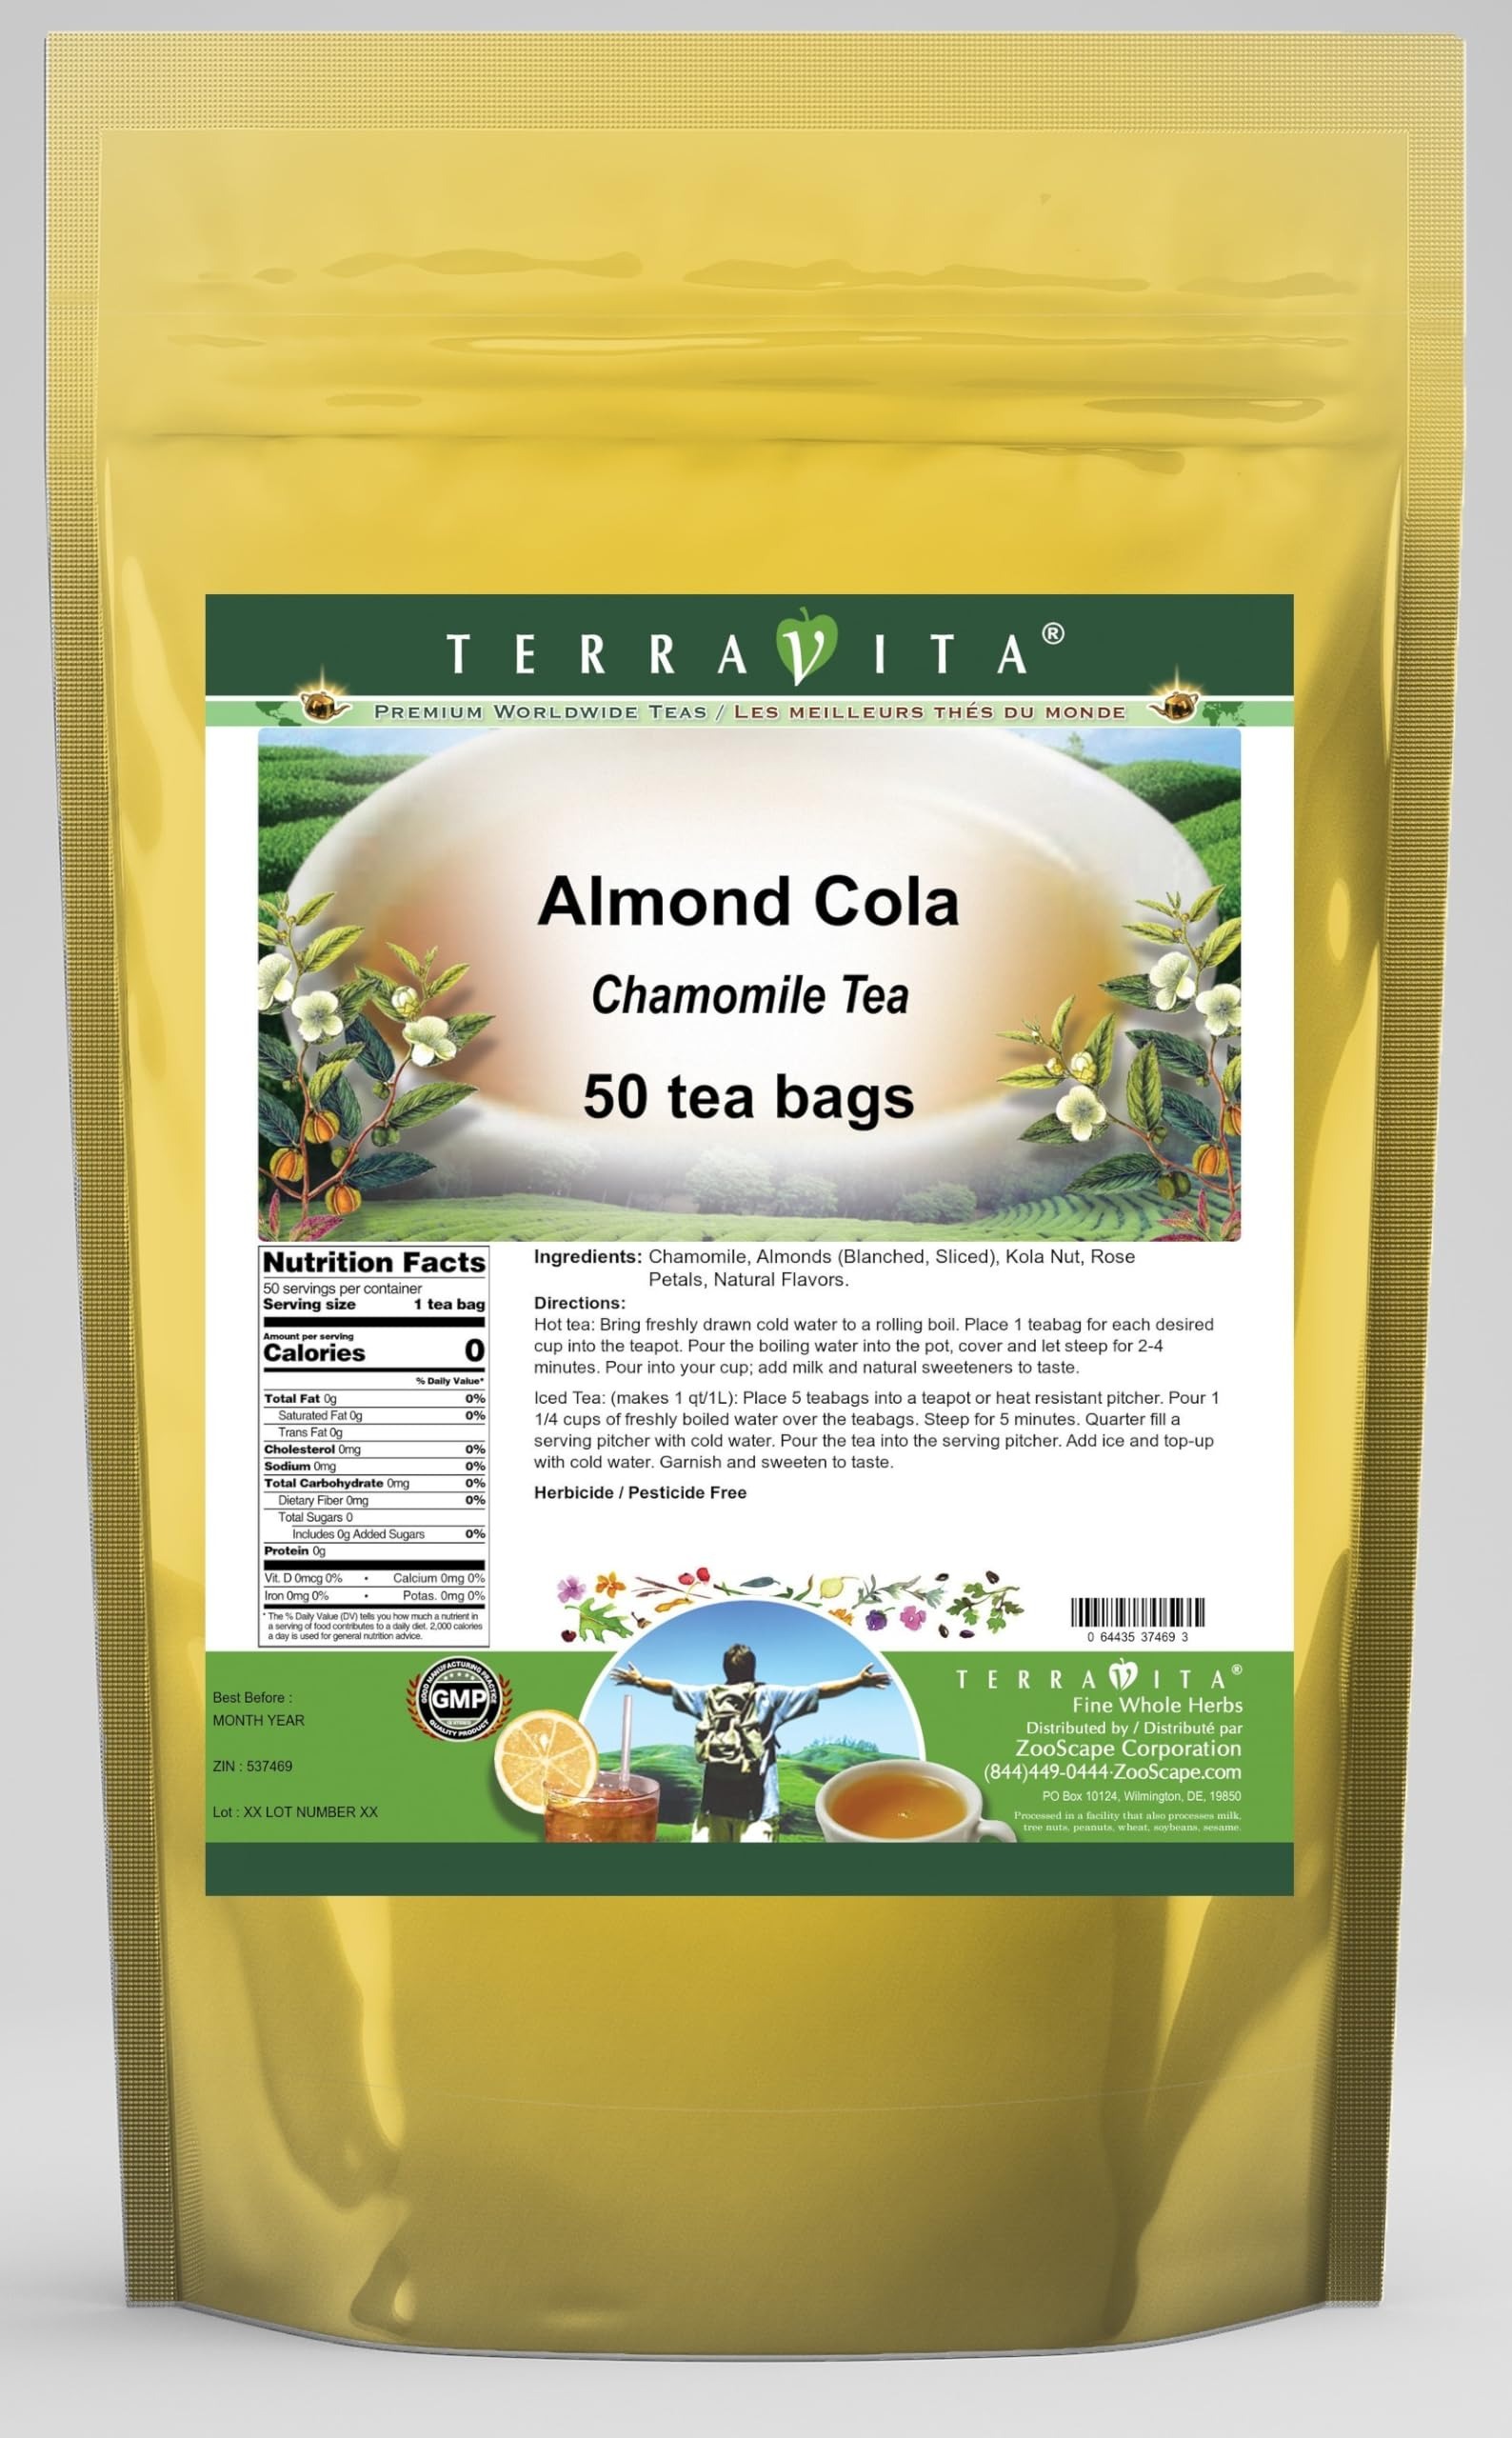
Item Name: Almond Cola Chamomile Tea (50 tea bags, ZIN: 537469)
Bullet Point 1: Our Almond Cola Chamomile Tea is a delicious flavored Chamomile tea with Almonds, Kola Nut and Rose Petals that you will enjoy relaxing with anytime! The natural Almond Cola taste is delicious! - Ingredients: Chamomile tea, Almonds, Kola Nut, Rose Petals and Natural Almond Cola Flavor.
Bullet Point 2: No fillers.
Bullet Point 3: Manufacturer: TerraVita
Bullet Point 4: Size: 50 tea bags
Bullet Point 5: Chamomile Tea Bags - Packed in a convenient upright pouch!
Product Description: Our Almond Cola Chamomile Tea is a delicious flavored Chamomile tea with Almonds, Kola Nut and Rose Petals that you will enjoy relaxing with anytime! The natural Almond Cola taste is delicious! - Ingredients: Chamomile tea, Almonds, Kola Nut, Rose Petals and Natural Almond Cola Flavor. - Hot tea brewing method: Bring freshly drawn cold water to a rolling boil. Place 1 teabag for each desired cup into the teapot. Pour the boiling water into the pot, cover and let steep for 2-4 minutes. Pour into your cup; add milk and natural sweeteners to taste. - Iced tea brewing method: (to make 1 liter/quart): Place 5 teabags into a teapot or heat resistant pitcher. Pour 1 1/4 cups of freshly boiled water over the teabags. Steep for 5 minutes. Quarter fill a serving pitcher with cold water. Pour the tea into the serving pitcher. Add ice and top-up with cold water. Garnish and sweeten to taste. - TerraVita is an exclusive line of premium-quality, natural source products that use only the finest, purest and most potent ingredients found around the world. TerraVita is hallmarked by the highest possible standards of purity, potency, stability and freshness. All of our products are prepared with the highest elements of quality control, from raw materials through the entire manufacturing process, up to and including the moment that the bottles or bags are sealed for freshness and shipped out to you. Our highest possible standards are certified by independent laboratories and backed by our personal guarantee. - TerraVita exists to meet and ensure your family's health and wellness without the harmful effects of chemicals and health products. We strive to make all of our products affordable and reliable and are constantly searching the market to maintain our affordability and to look for new
Value: 50.0
Unit: Count

Price: 30.98